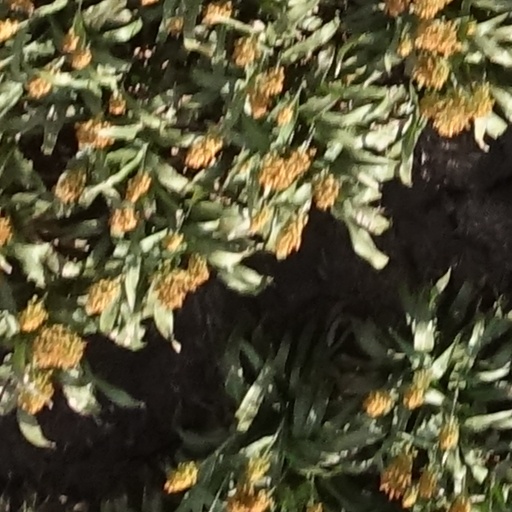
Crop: sorghum